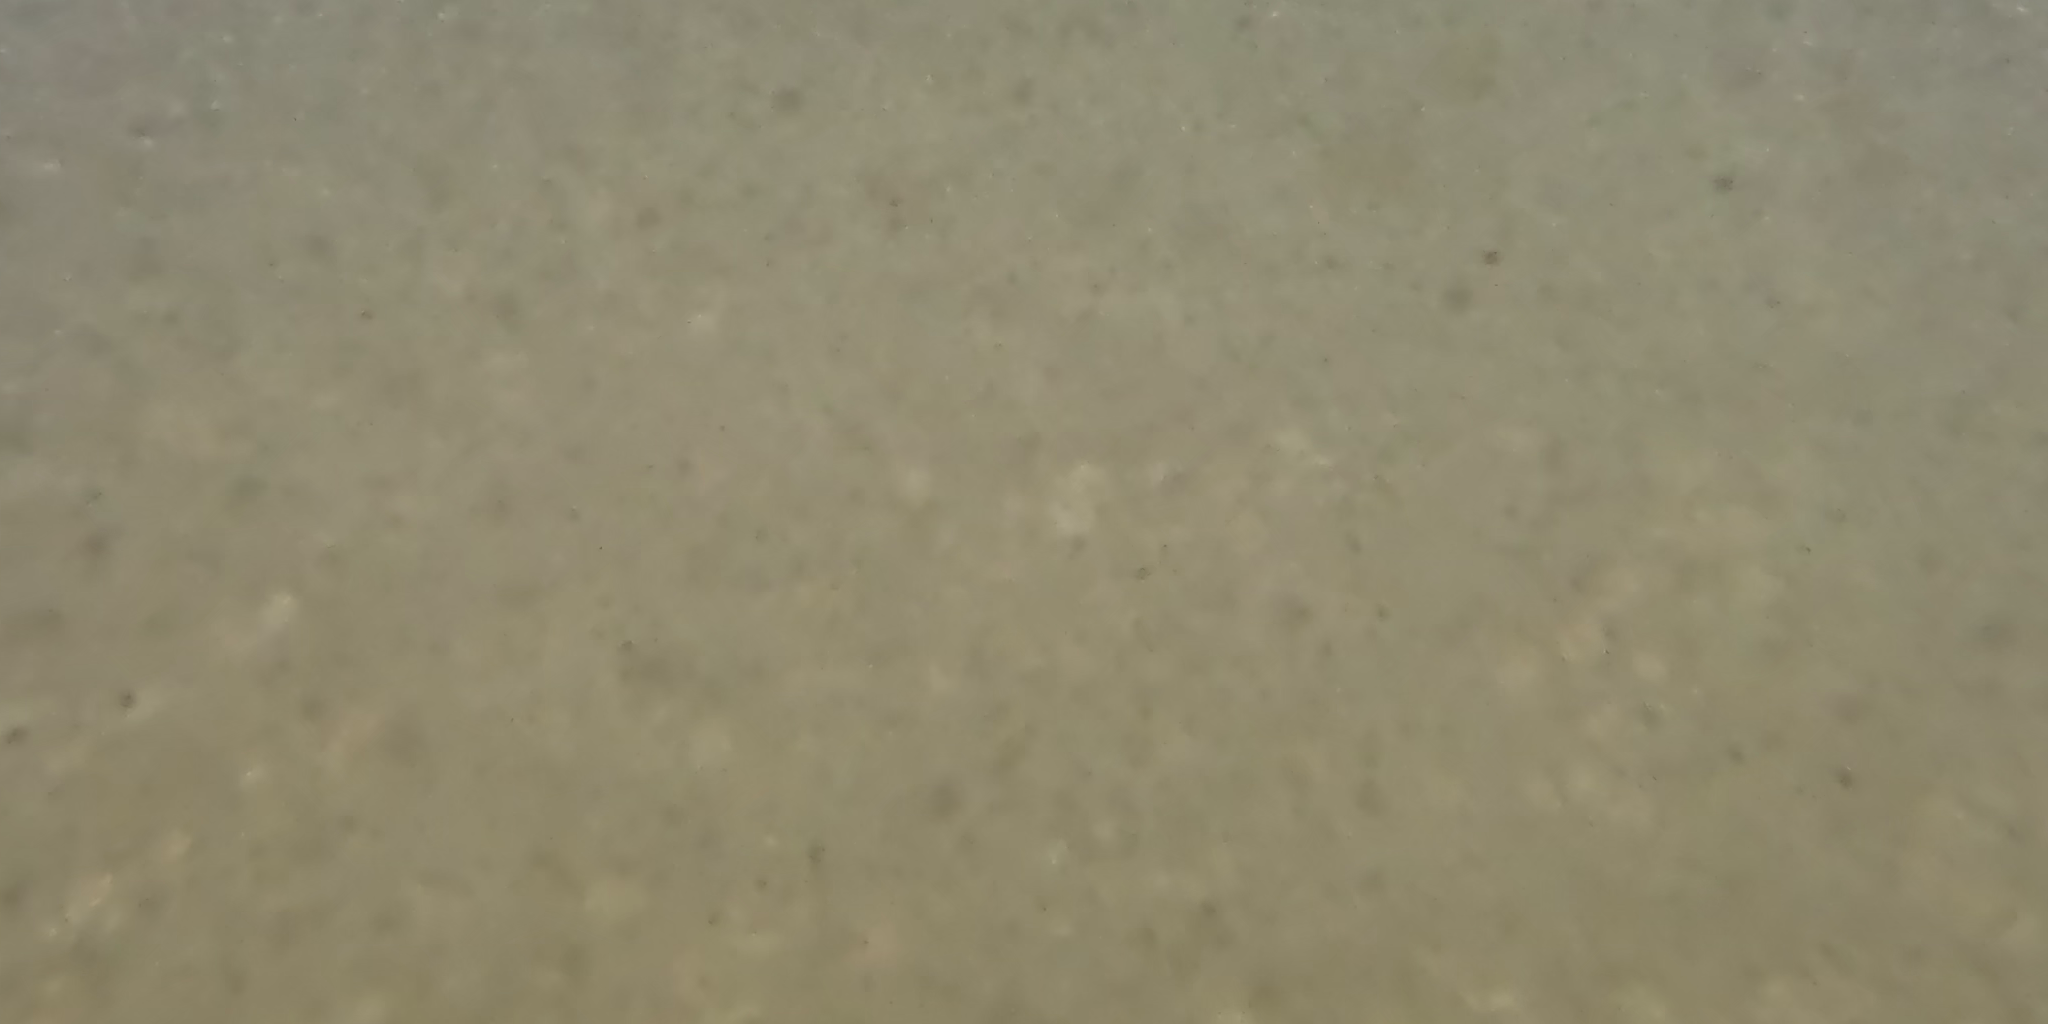
Seabed habitat: bad